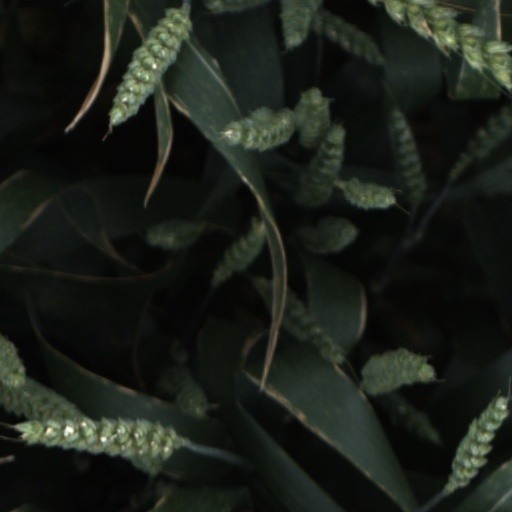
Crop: wheat